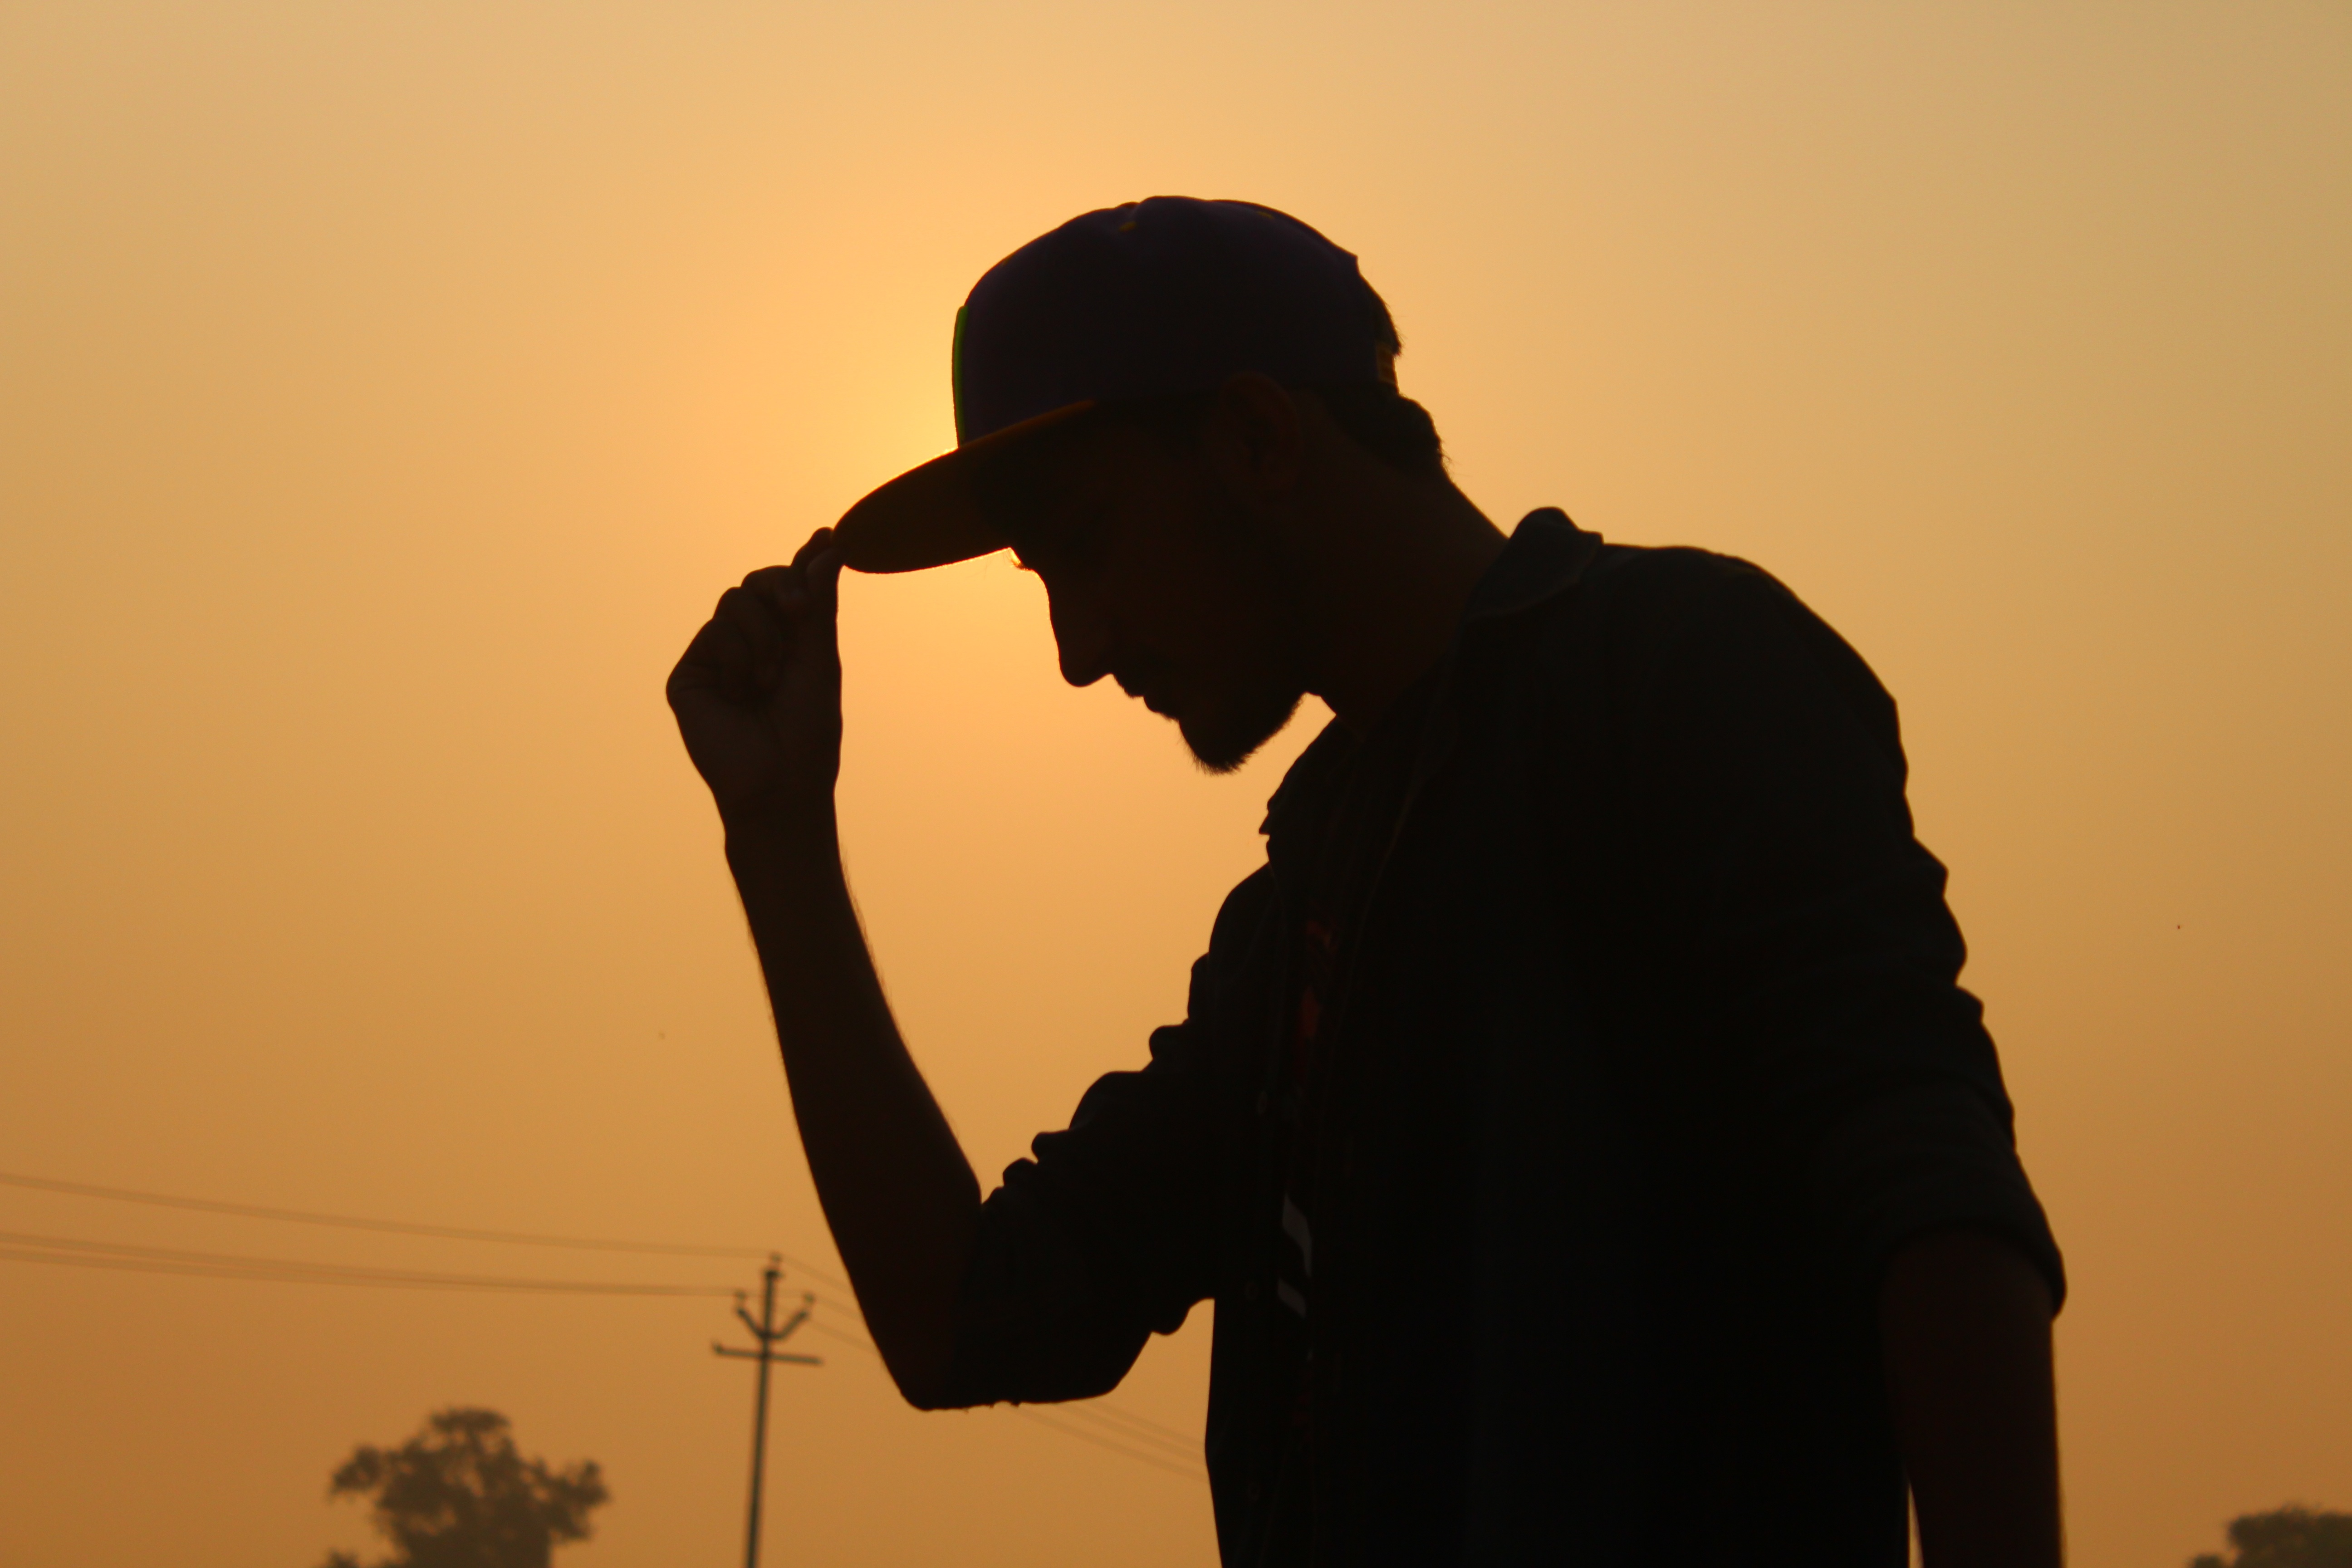
nature, outdoor, silhouette, person, light, people, sun, sunrise, sunset, sunlight, morning, evening, shadow, freedom, life, hands, cap, people silhouettes, silhouette people, silhouette man, atmosphere of earth